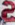
Number: 2